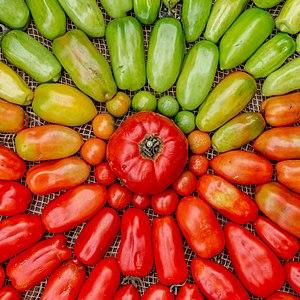
La Tomate est une espèce de plantes herbacées du genre Solanum de la famille des Solanacées, originaire du Nord-Ouest de l'Amérique du Sud, largement cultivée pour son fruit. Le terme désigne aussi ce fruit charnu. La tomate se consomme comme un légume-fruit, crue ou cuite. Elle est devenue un élément incontournable de la gastronomie dans de nombreux pays, et tout particulièrement dans le bassin méditerranéen.